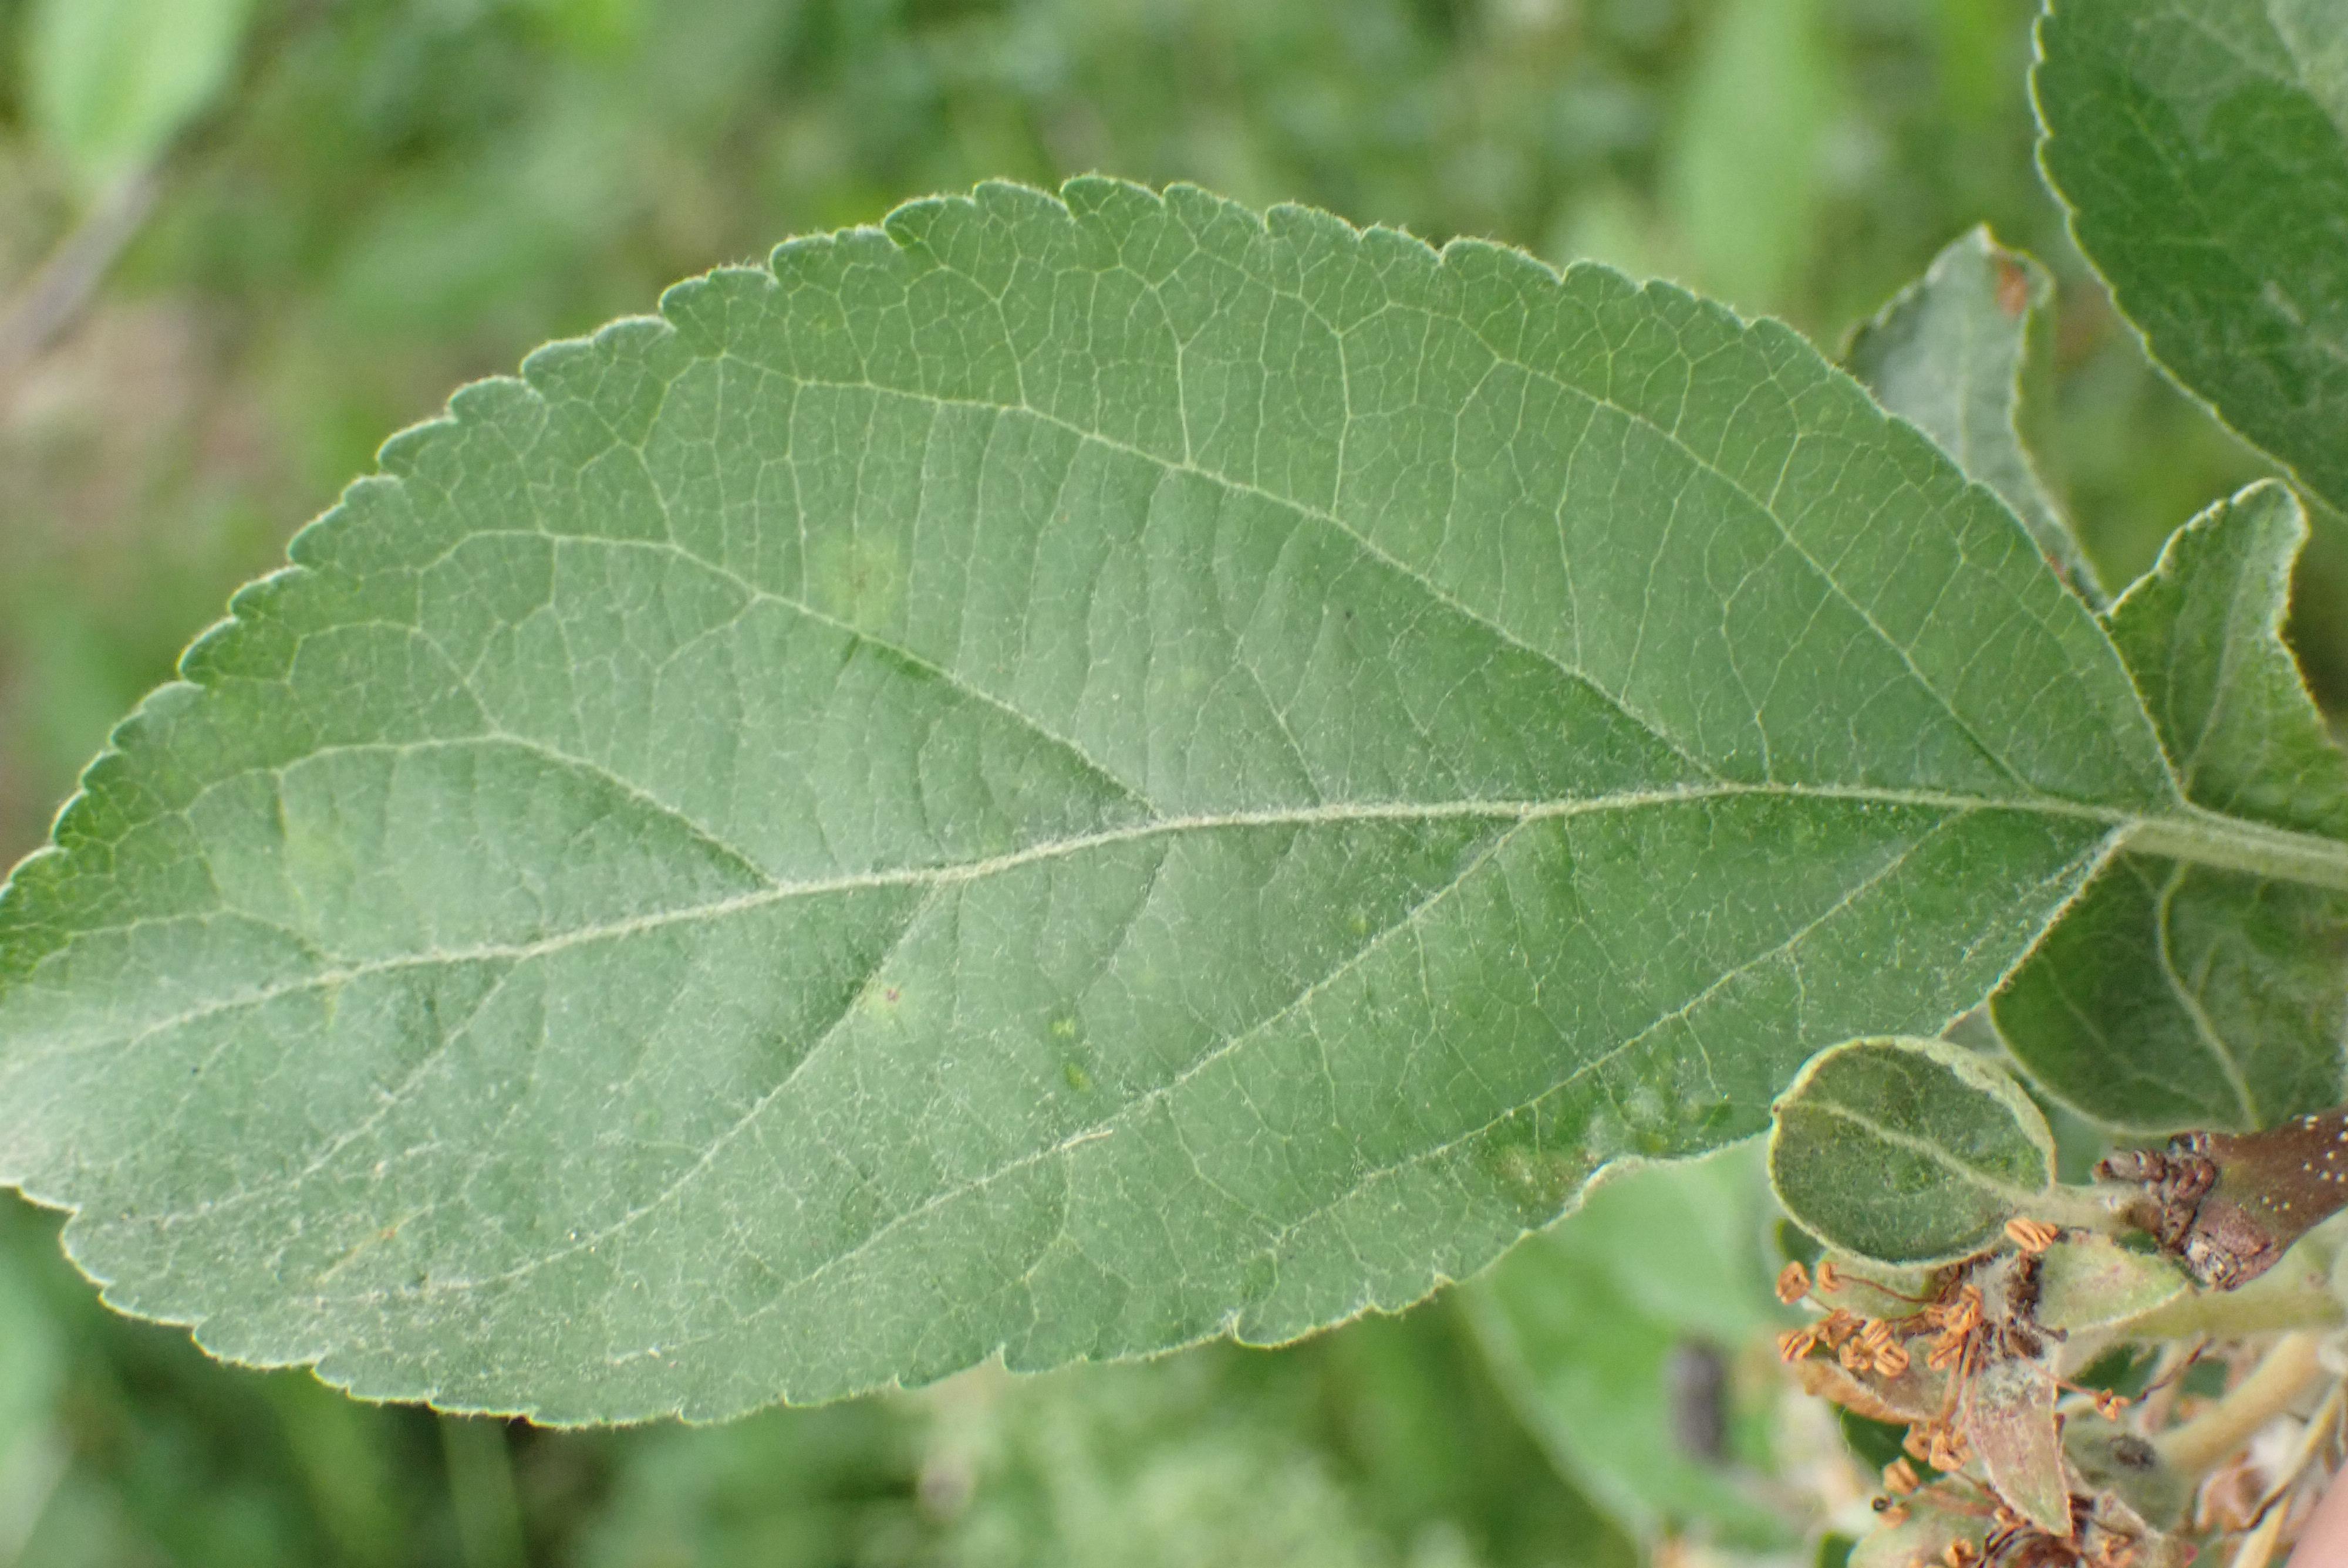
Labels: scab